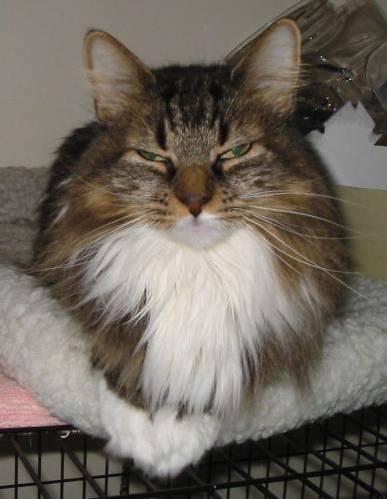
cat